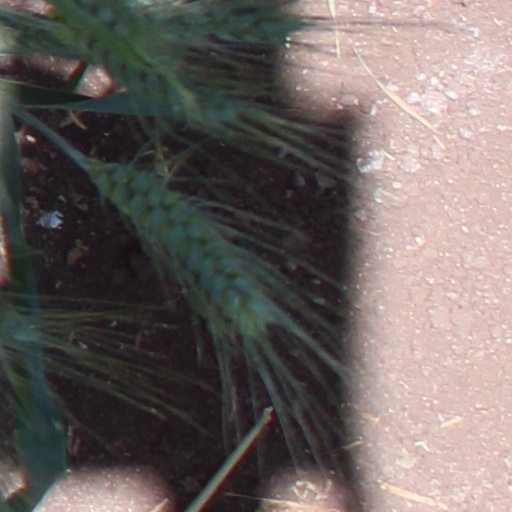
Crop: wheat